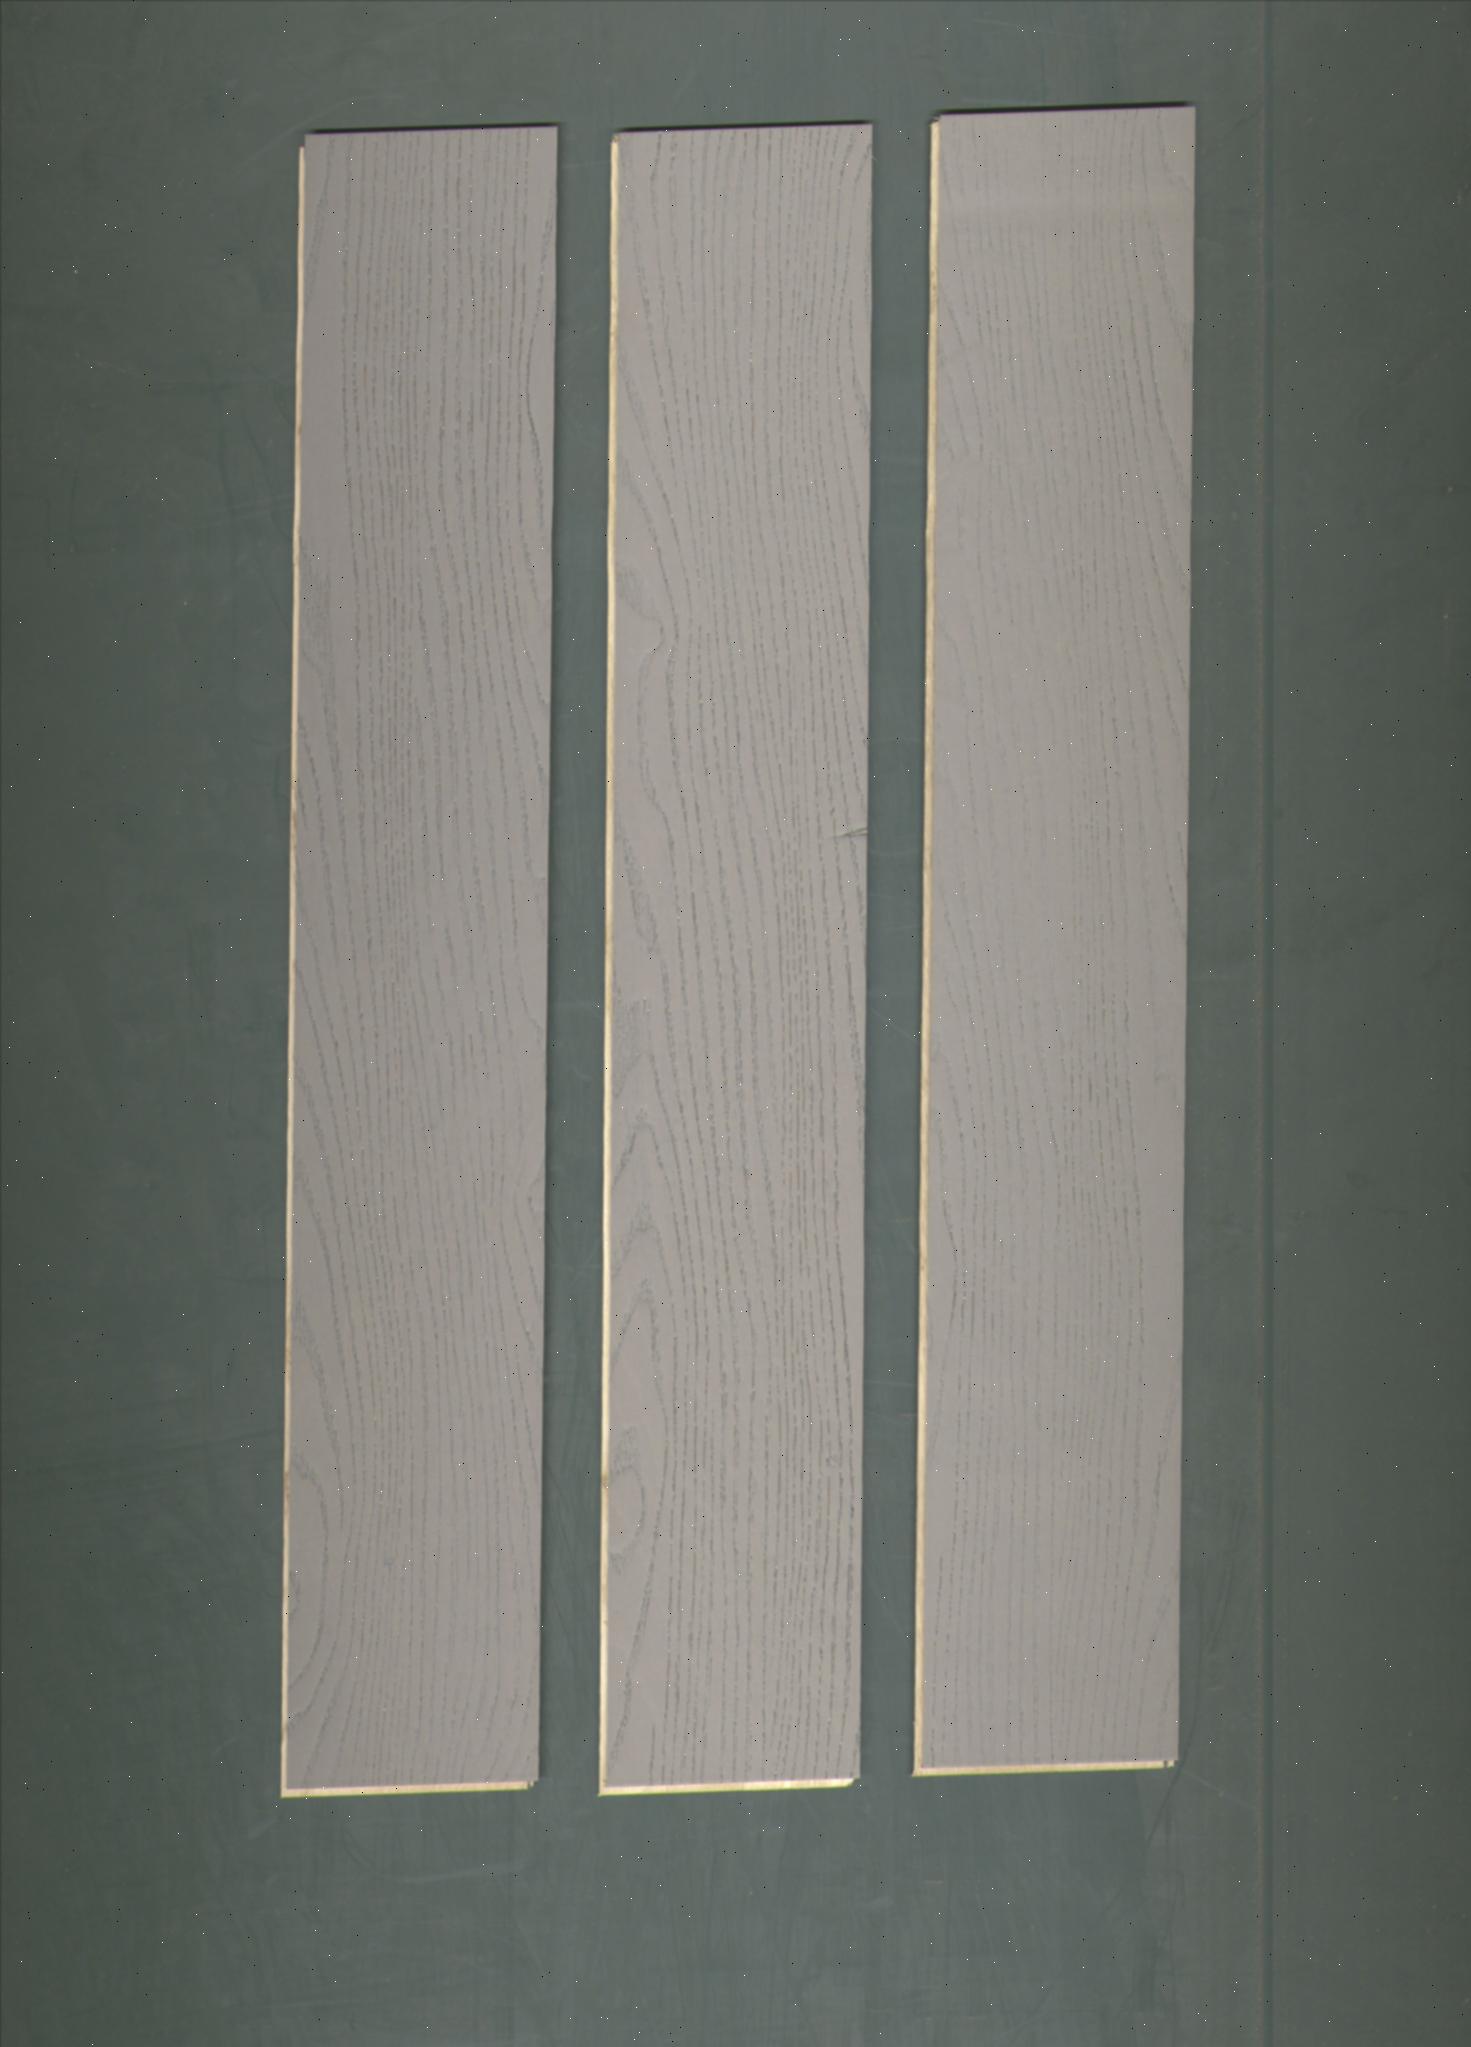
Label: mixers